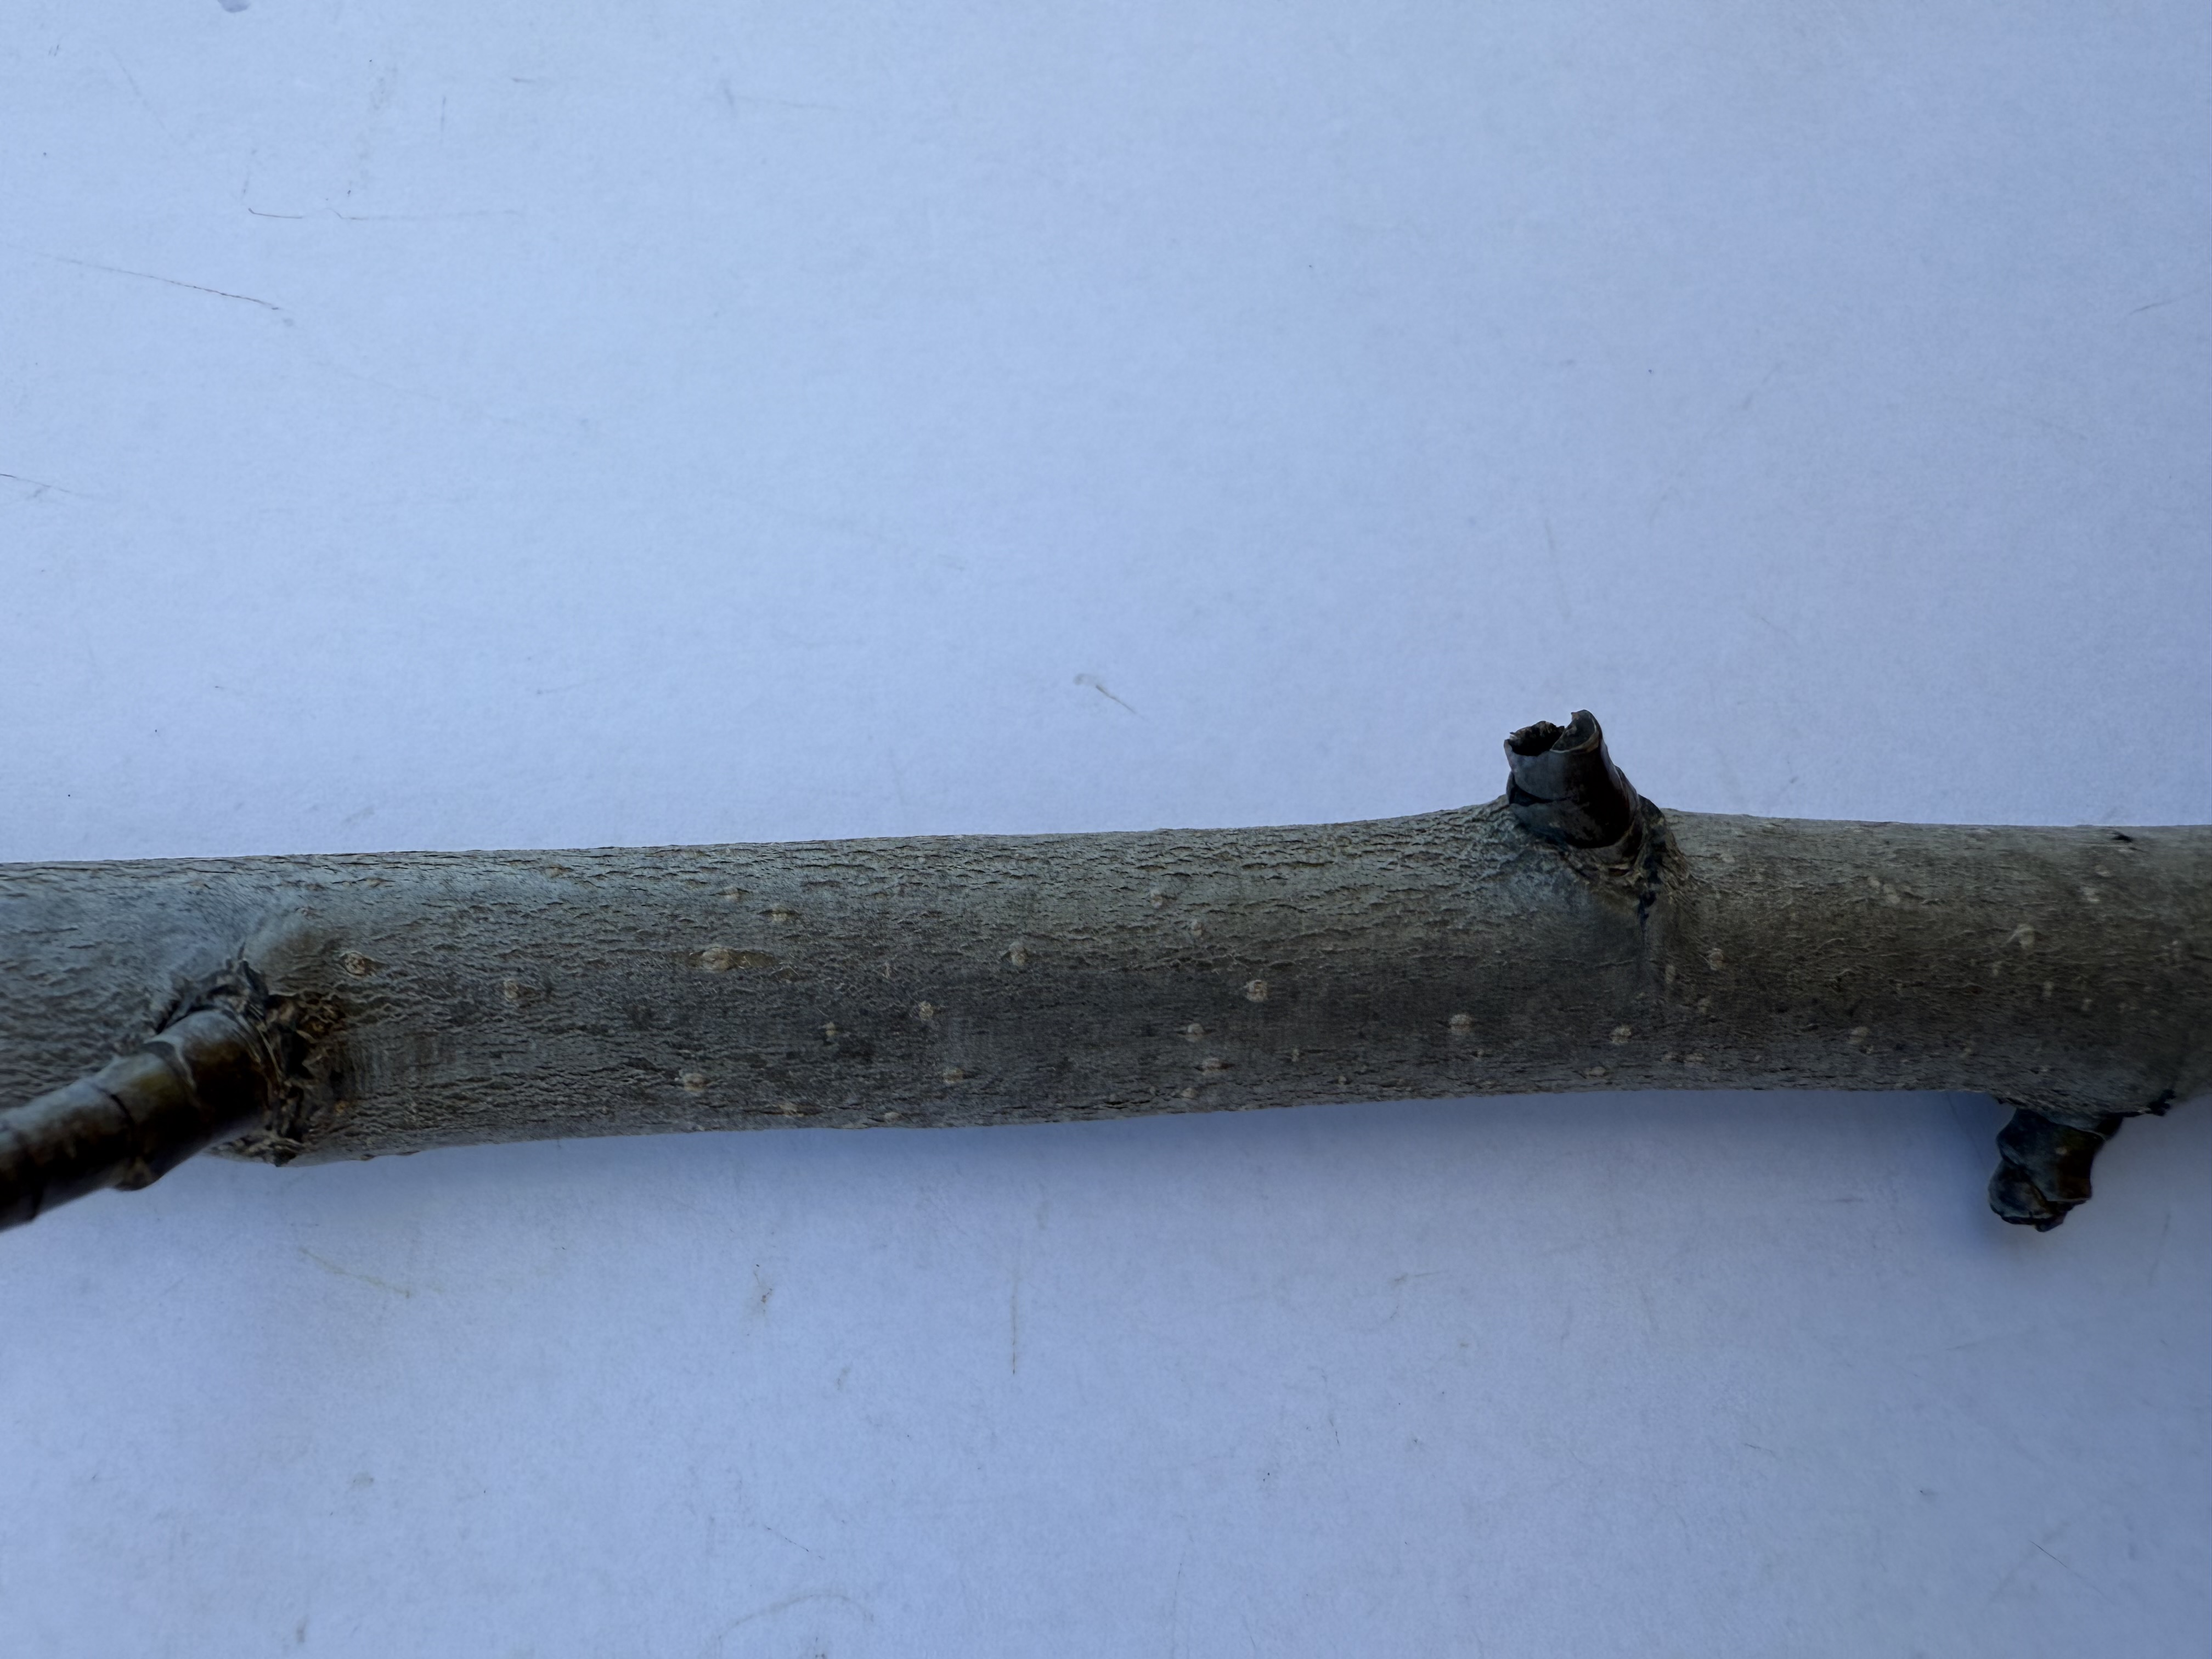
Variety: Margarita Marilla Pear